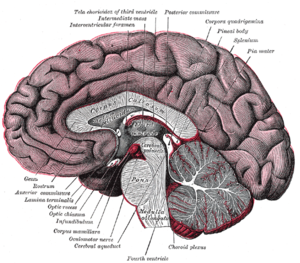
Hjernebjælke
Median sagittalsektion af hjernen (personer vender til venstre). Hjernebjælken er synligt centralt, i lyst grå
Hjernebjælken er en hjernestruktur der forbinder storhjernens to halvdele.